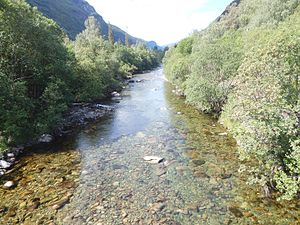
Måna
Ved Dale øst for Rjukan
Måna er en elv i Tinn kommune i Vestfold og Telemark fylke i Norge. Den har sit udspring i Møsvatn, og løber gjennom Vestfjorddalen og Rjukan, før den munder ud i Vestfjorden i Tinnsjå. Systemet er en del av Tinnvassdraget og Skiensvassdraget.